Roel in 't Veld

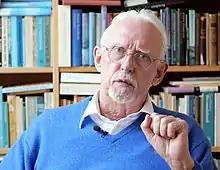
Roel in 't Veld, 2014

Roeland Jaap (Roel) in 't Veld (born 20 July 1942) is a Dutch scholar of public administration and Labour Party politician. He was briefly State Secretary for the Ministry of Education, Culture and Science in 1993.